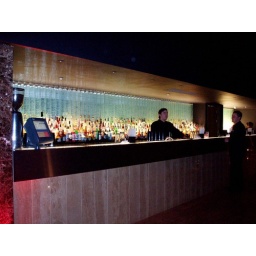
The bar in the sky